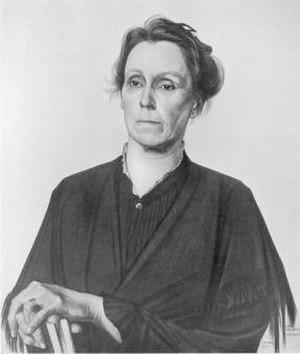
ba
Henriette Goverdine Anna Roland Holst-van der Schalk, dite Henriette Roland Holst, était une poétesse et militante socialiste néerlandaise.